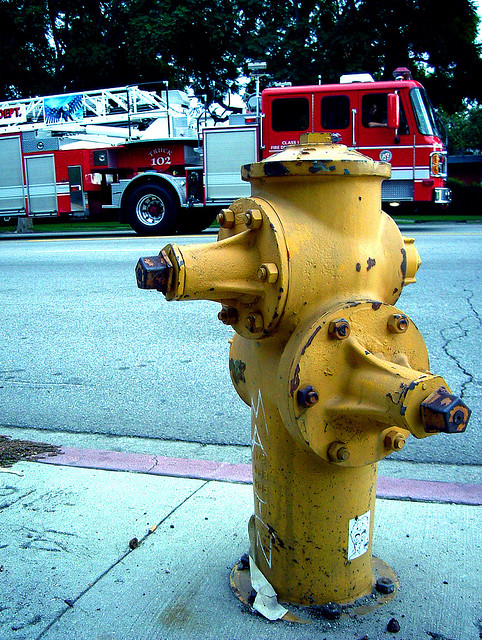
A yellow fire hydrant sitting across from a fire truck.

A fire hydrant and a truck on a city street.